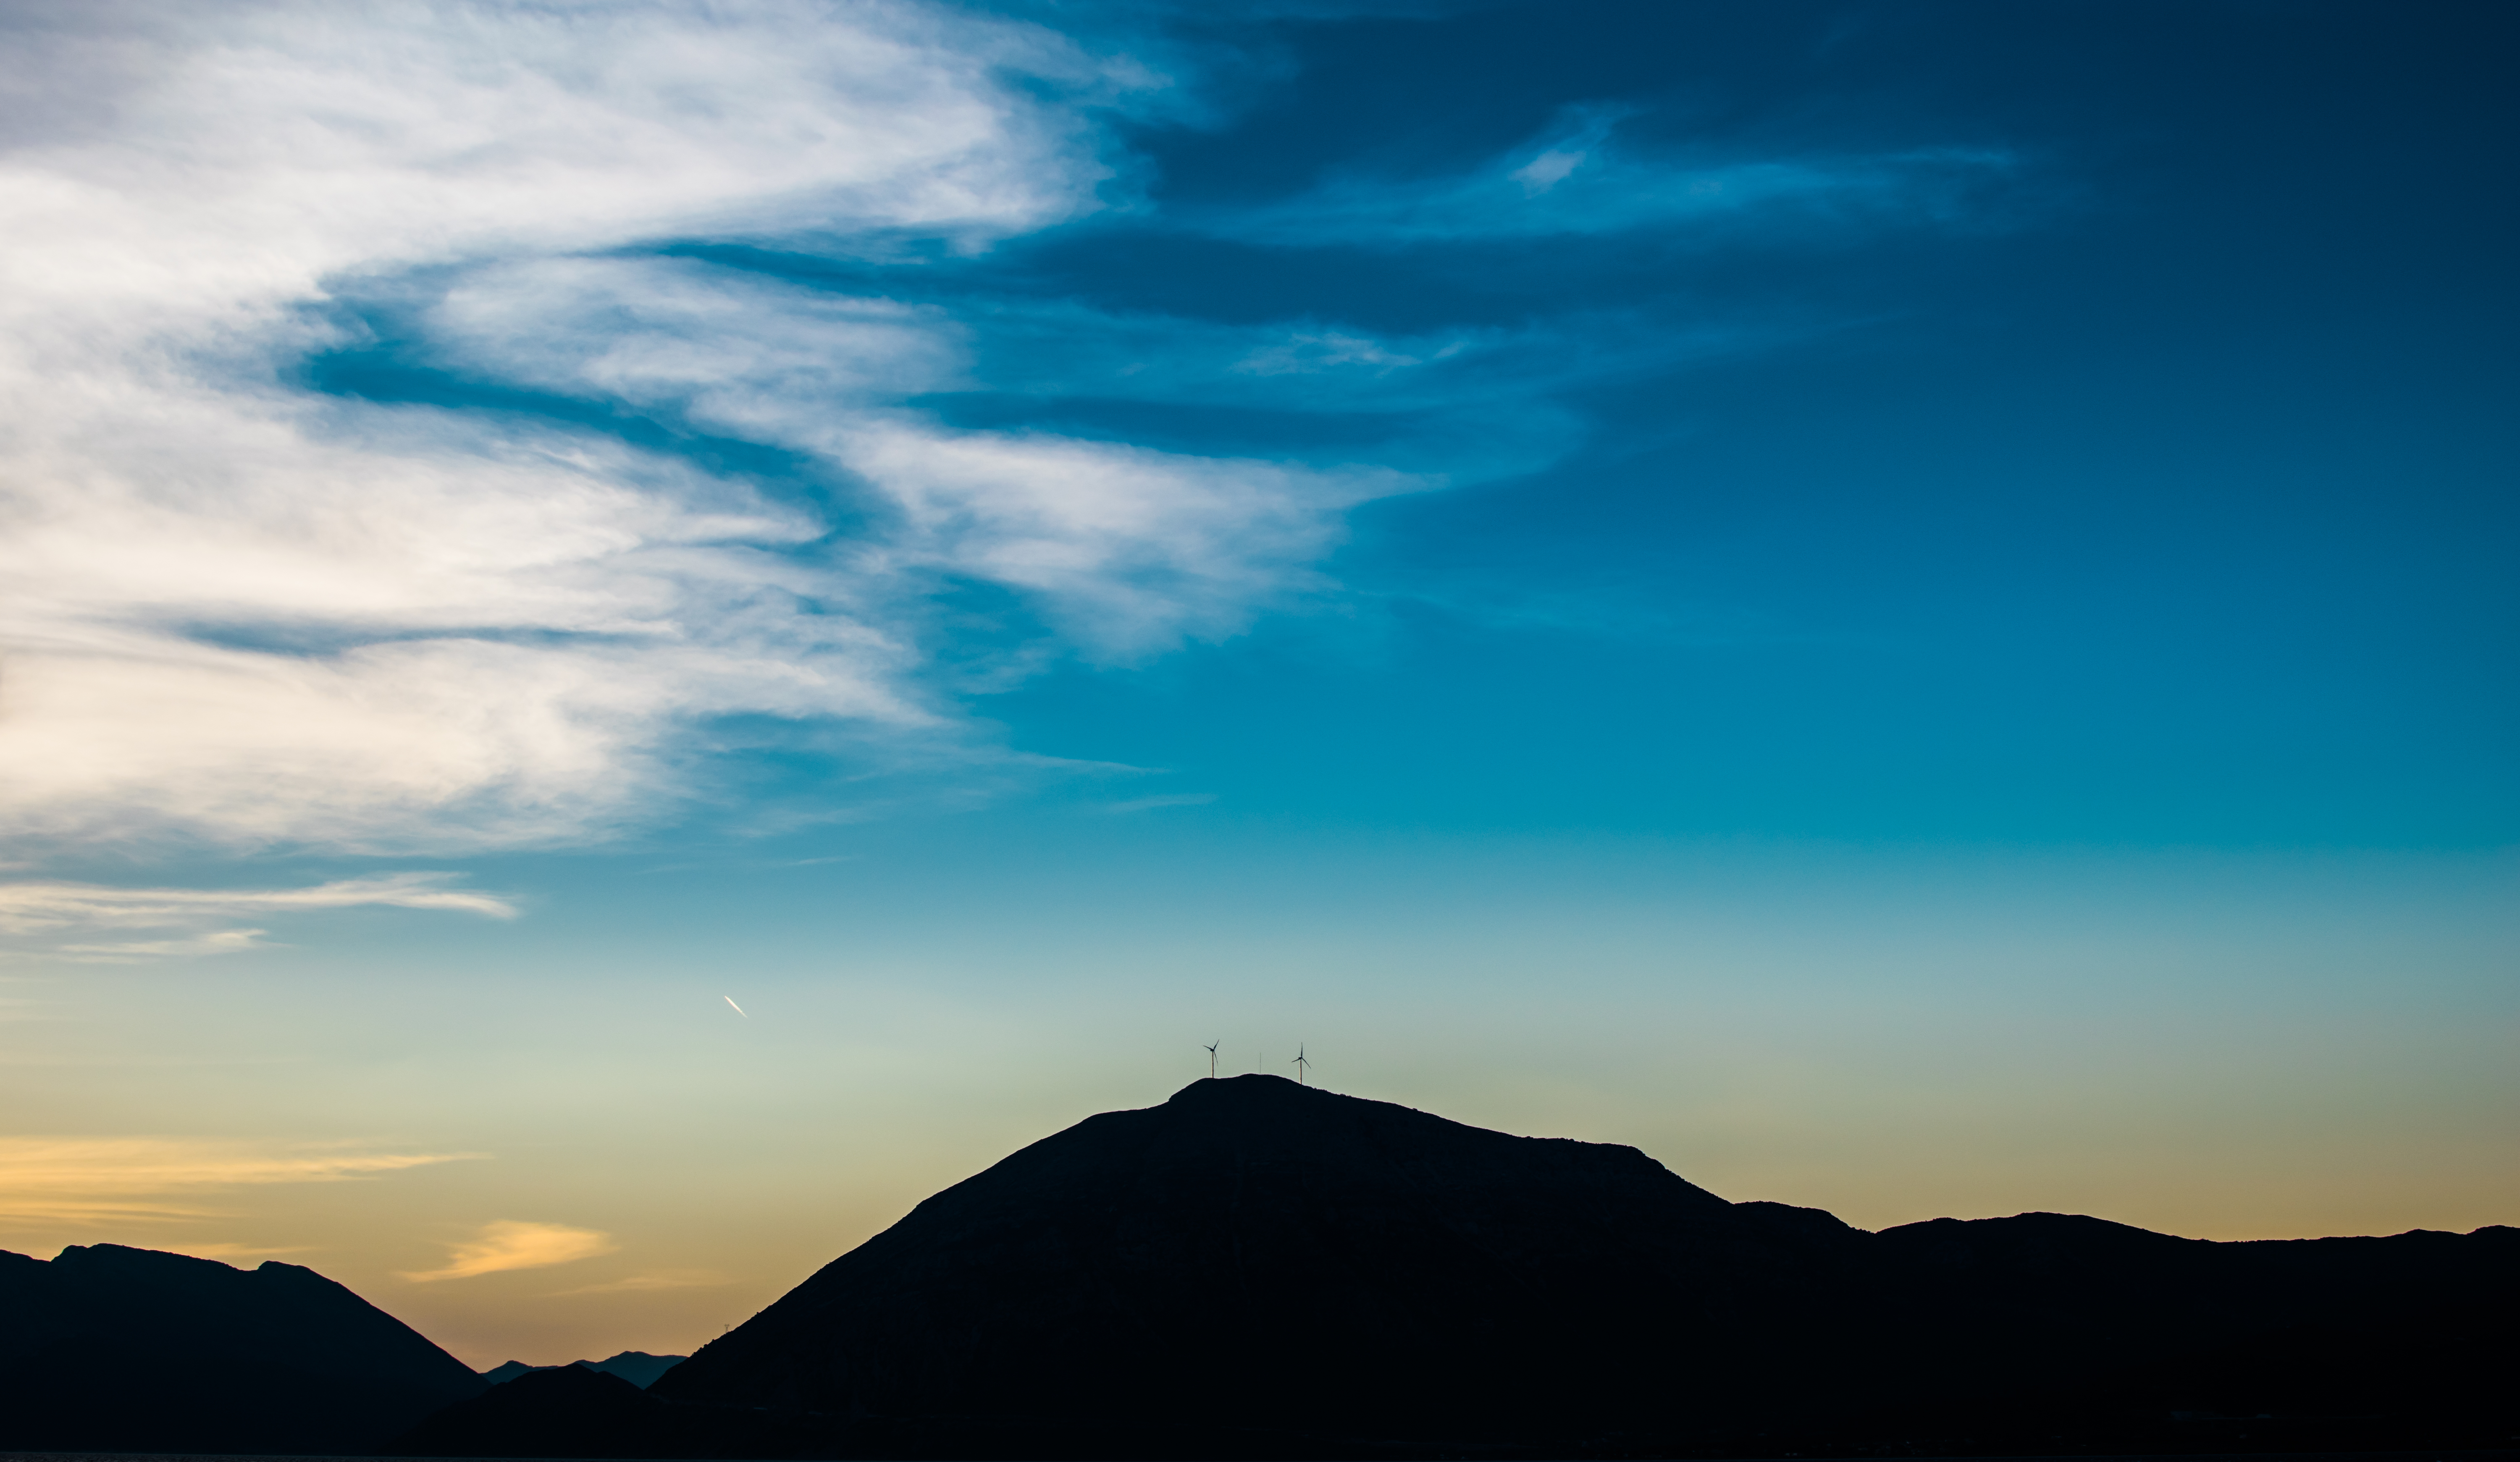
sea, horizon, mountain, cloud, sky, sunrise, sunset, sunlight, morning, hill, dawn, atmosphere, dusk, evening, afterglow, meteorological phenomenon, atmospheric phenomenon, mountainous landforms